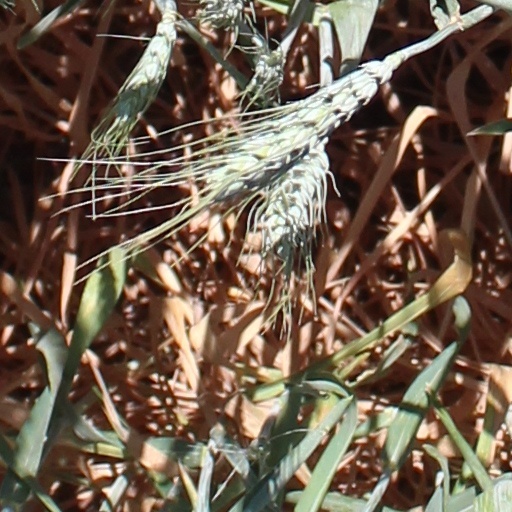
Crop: wheat